TA-35 Index

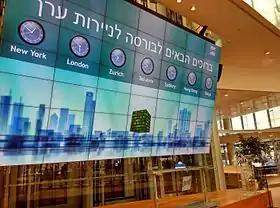
Lobby of Tel Aviv Stock Exchange

TA-35 Index is an Israeli stock market index computed by the Tel Aviv Stock Exchange tracking the performance of 35 large companies listed on stock exchanges in Israel.